Link (The Legend of Zelda)

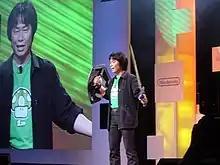
Shigeru Miyamoto, creator of Link, holding replicas of the character's signature sword and shield at Electronic Entertainment Expo 2004

Link's creator, Shigeru Miyamoto, said that his concept of "The Legend of Zelda" was based on his childhood memories as well as books and movies that he and video game designer Takashi Tezuka had enjoyed, notably J. R. R. Tolkien's "The Lord of the Rings". Miyamoto wanted people to have the opportunity to be heroes and created Link as a normal boy, with "a destiny to fight great evil". On the origin of the character's name, Miyamoto said: "Link's name comes from the fact that originally, the fragments of the Triforce were supposed to be electronic chips. The game was to be set in both the past and the future and as the main character would travel between both and be the link between them, they called him Link". In the Nintendo book "" he said that the character is named Link because he, "connects people together" and, "he was supposed to spread the scattered energy of the world through the ages".